Omarr Morgan

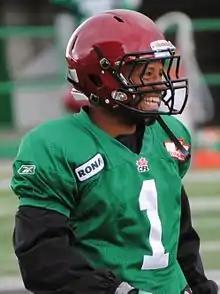

Omarr Morgan (born December 4, 1976) is a former Canadian Football League (CFL) cornerback.